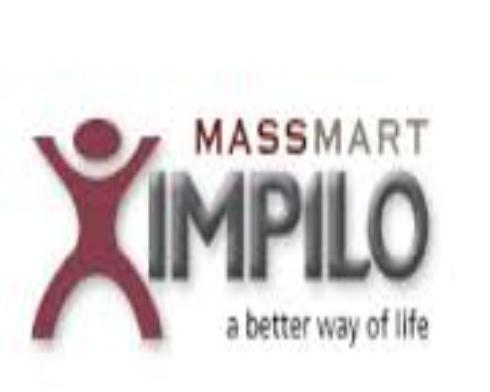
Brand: Massmart
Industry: Necessities